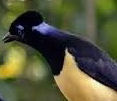
Species: PLUSH CRESTED JAY
Scientific name: CYANOCORAX CHRYSOPS
ImageNet parent category: jay